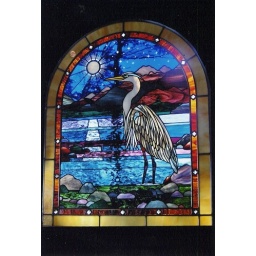
stained glass window by Denman Island glass artist John Harned